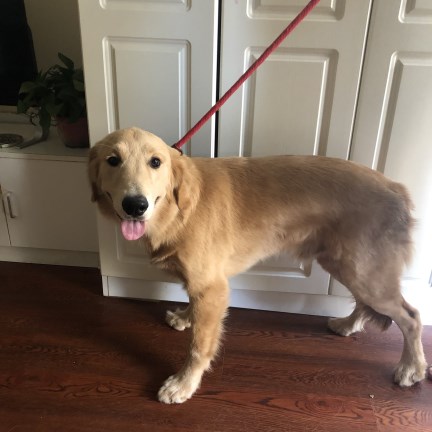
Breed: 5355-n000126-golden_retriever